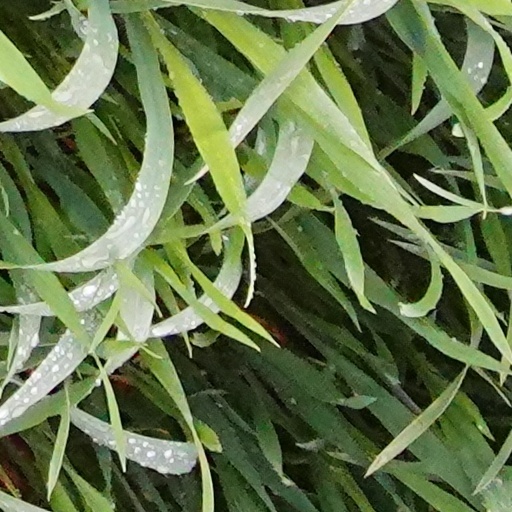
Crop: wheat